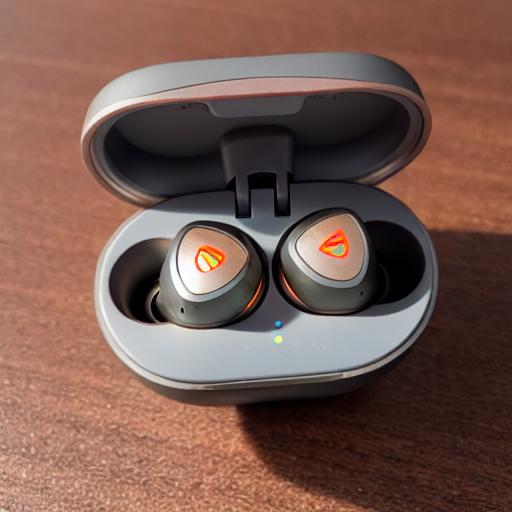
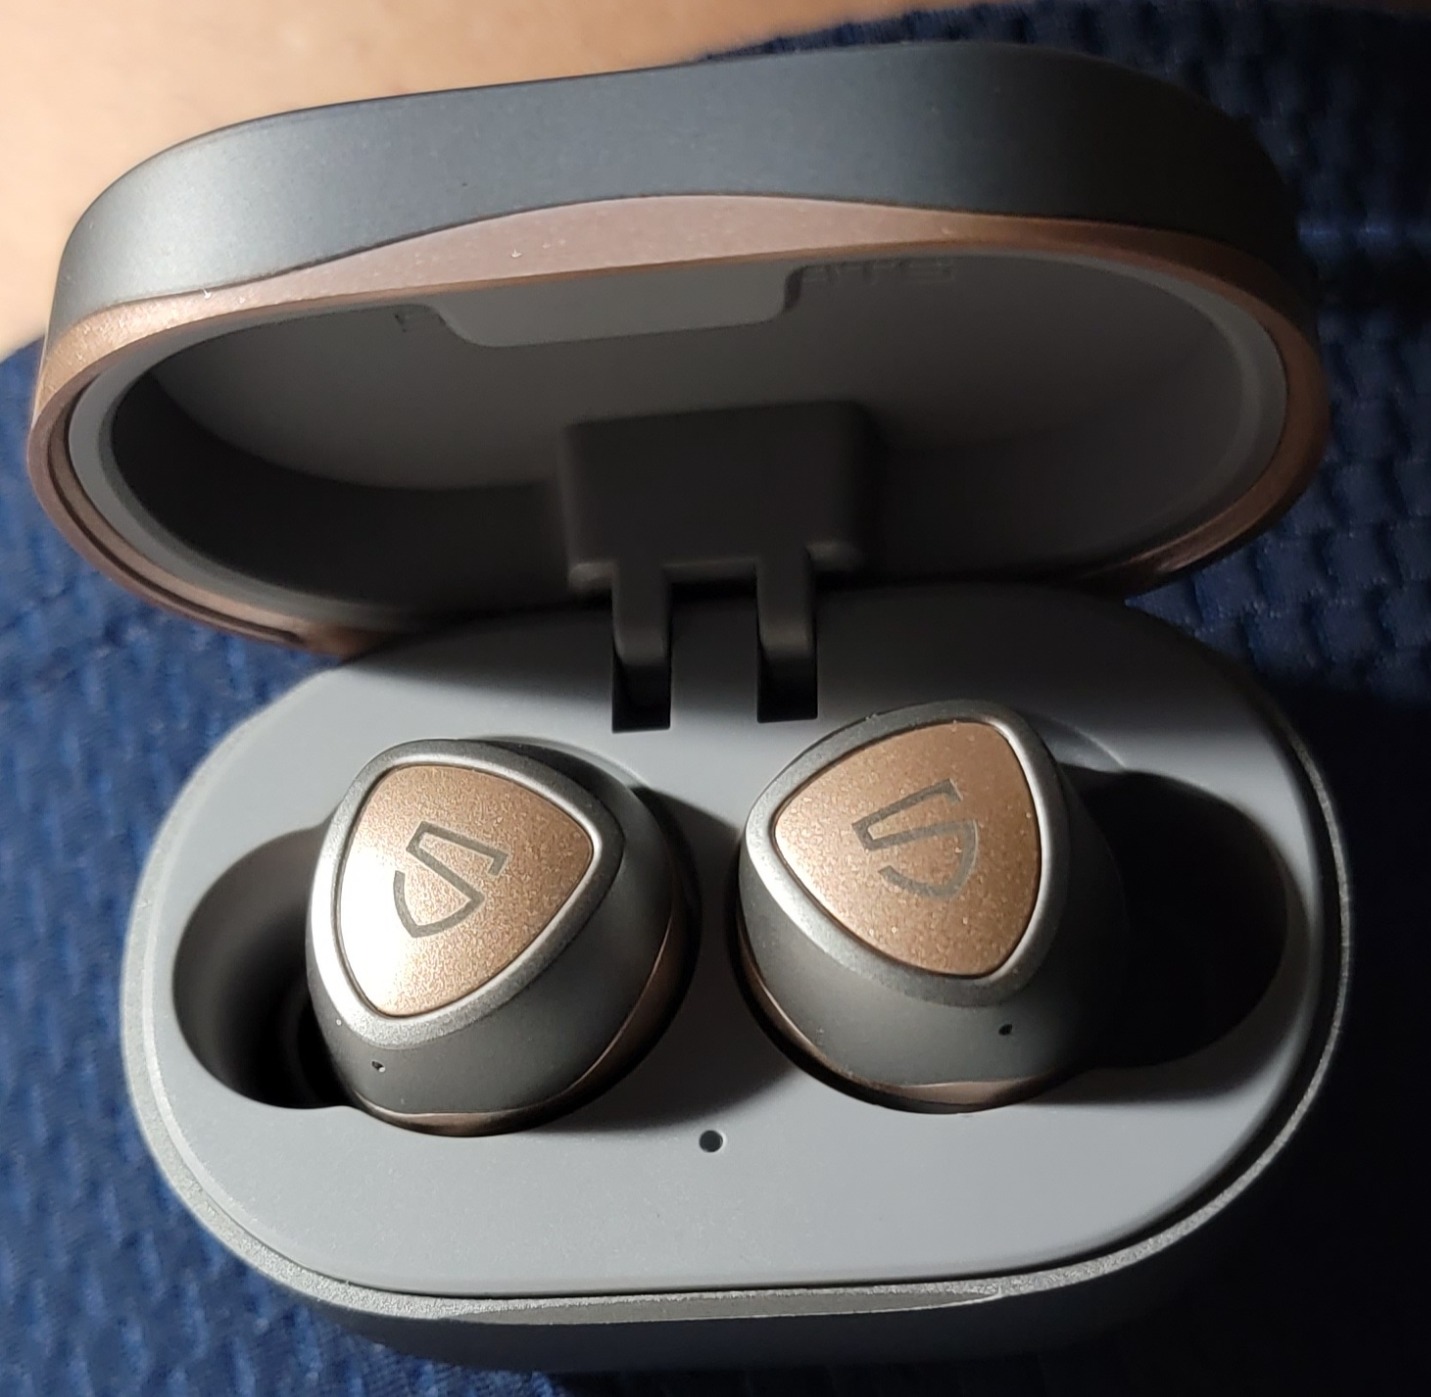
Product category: earbuds
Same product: no